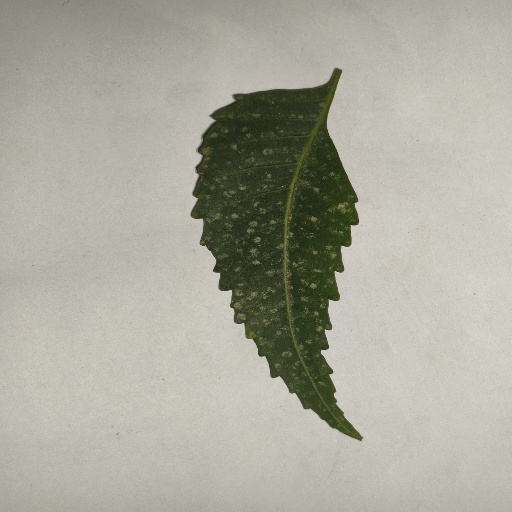
Species: Neem
Leaf condition: Powdery Mildew